Eshaq Jahangiri

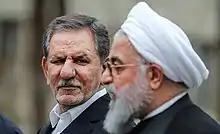
Hassan Rouhani and Jahangiri

Jahangiri began his political career following the Iranian revolution. He became deputy head of the agriculture department in Kerman in July 1980. Then, he was appointed its head in 1982. He was elected to the Iranian Parliament in 1984 election. He was also reelected in next election. He was appointed governor of Isfahan on 1 September 1992 by Akbar Hashemi Rafsanjani to replace with Gholamhossein Karbaschi. He held the position until 20 August 1997 when he was nominated by Mohammad Khatami as the minister of mines and metals and was confirmed by the Parliament. His portfolio was later changed to the minister of industries and mines and he held that position until President Ahmadinejad's cabinet took over in 2005.